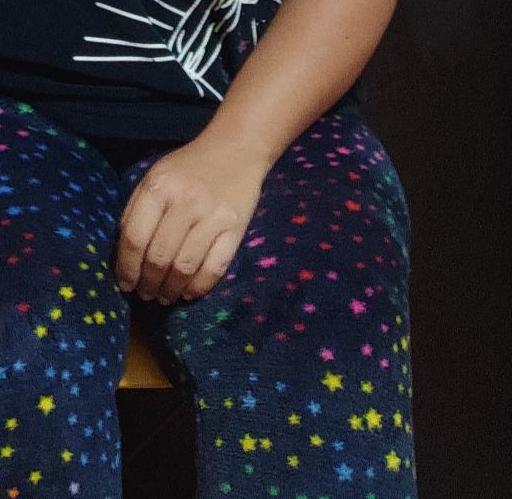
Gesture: no_gesture